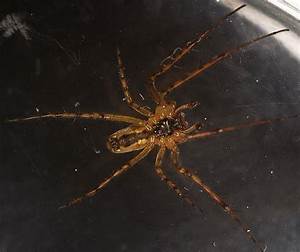
Label: spider